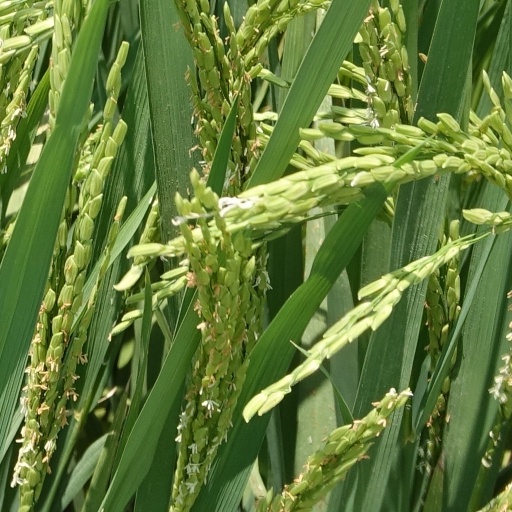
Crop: rice